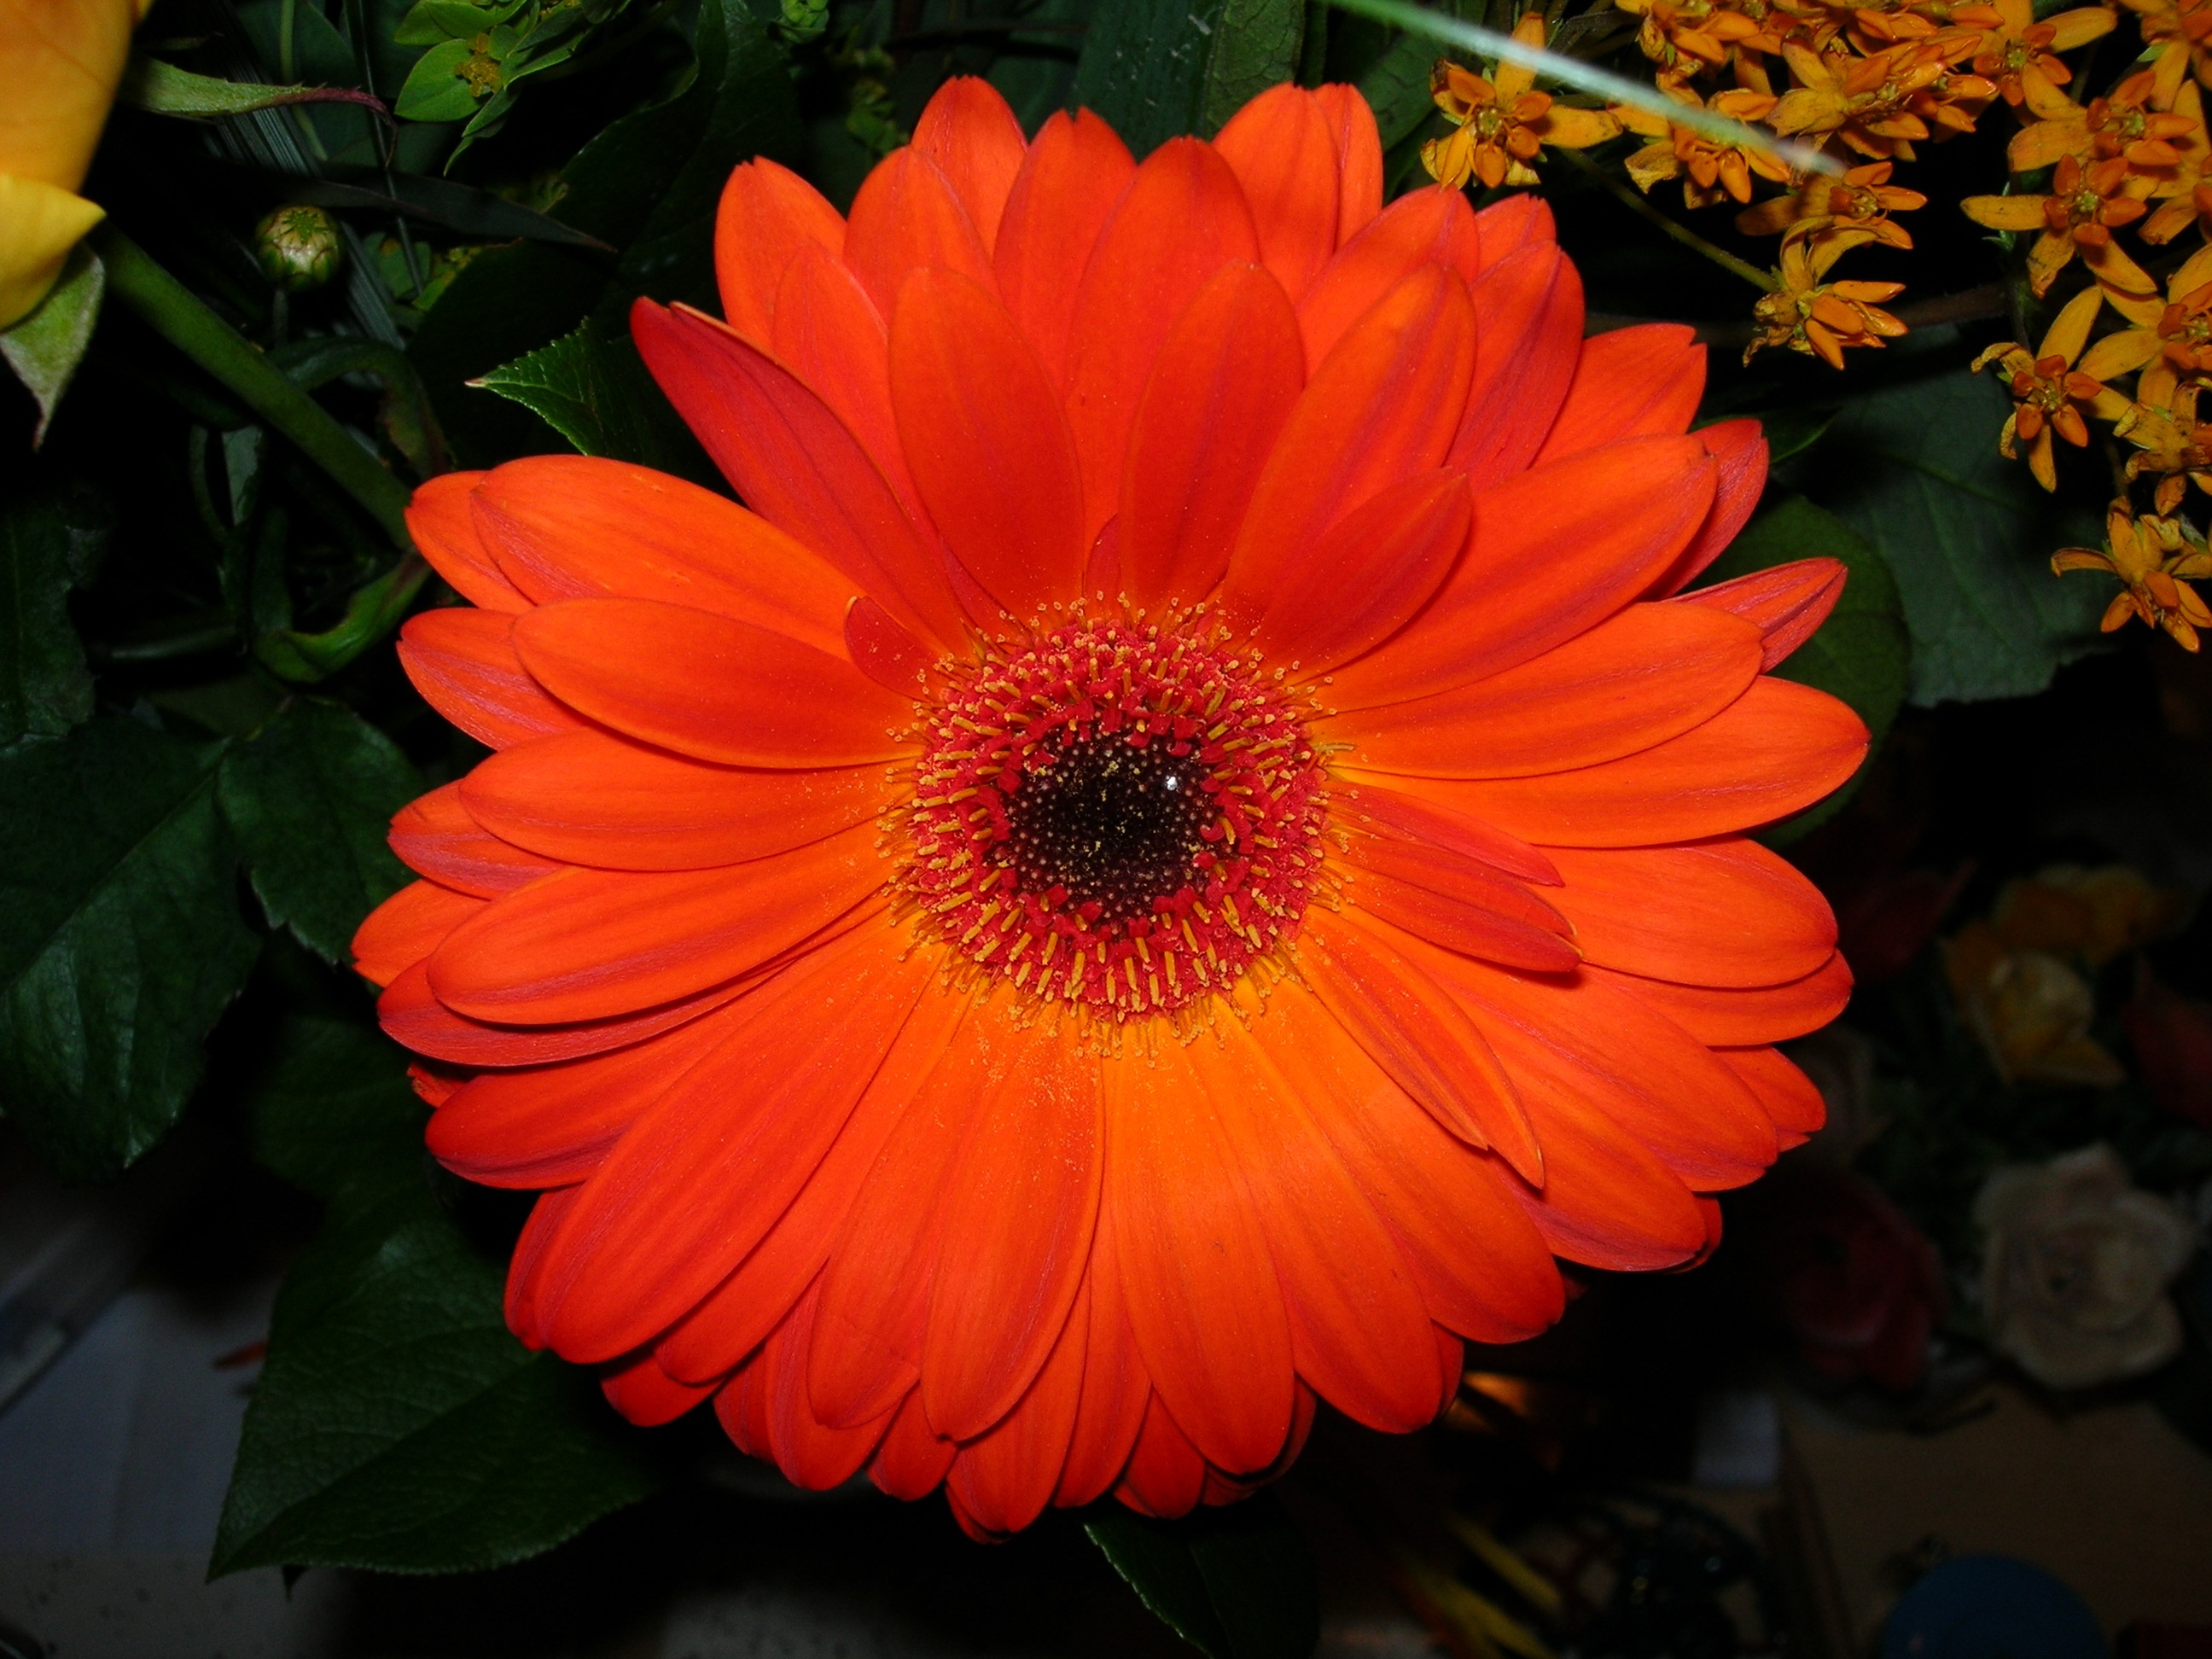
blossom, plant, flower, petal, bloom, red, botany, yellow, close, flora, gerbera, macro photography, flowering plant, daisy family, annual plant, plant stem, land plant